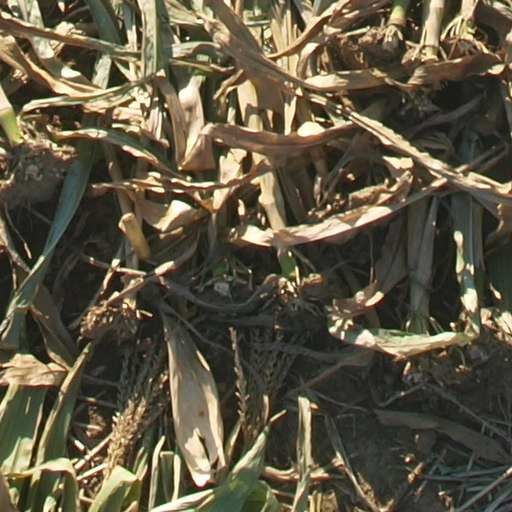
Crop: maize; corn